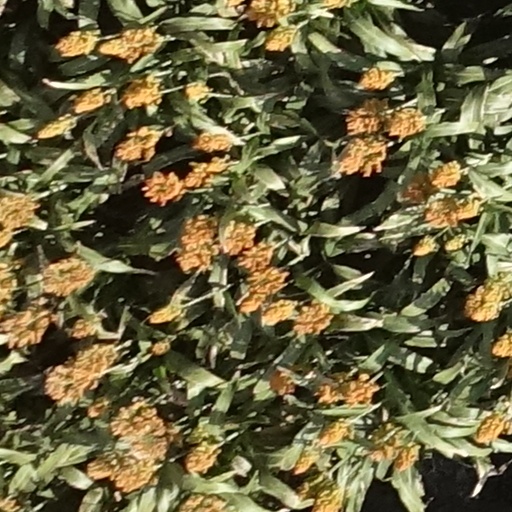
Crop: sorghum